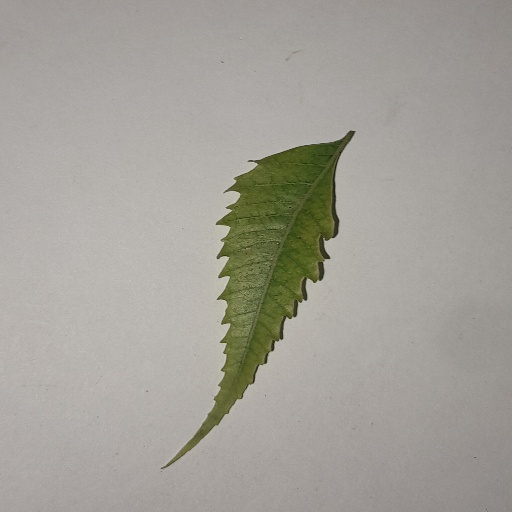
Species: Neem
Leaf condition: Yellow Leaf